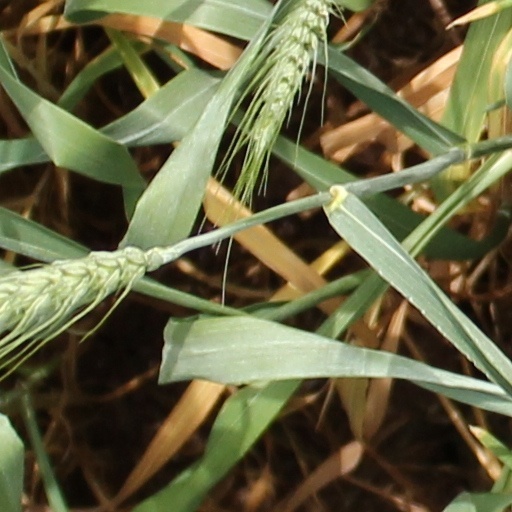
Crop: wheat